Pagan Pride

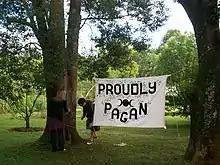
A Pagan pride sign at Pagan Freedom Day in South Africa in 2009.

Pagan Pride is a movement among American pagans to build a positive public image of paganism. Local Pagan Pride groups sponsor "Pagan Pride Day" festivals, usually in public locations such as city parks or university campuses. The first recorded reference to "Pagan Pride" can be traced to 1992.